Parthian dress

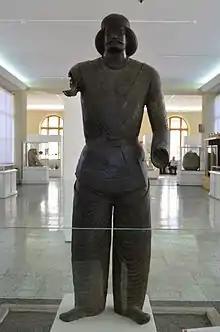
Statue of a Parthian nobleman, wearing the traditional trouser-suit.

The Parthian dress, represented by the Parthians, became the common clothing in the Ancient Near East during the Arsacid era (247 BC – 224 AD). The dress was characterized by its sleeved coats and trousers, and crossed political and ethnic barriers, being worn from Syria to northern India, continuing designs already recorded in the Achaemenid era. Alexander the Great's conquests of the Near East and the ensuing reign of the Seleucid Empire did not mark any change in Iranian clothing, but instead resulted in the further spread of it and even its influence on Greek clothing.